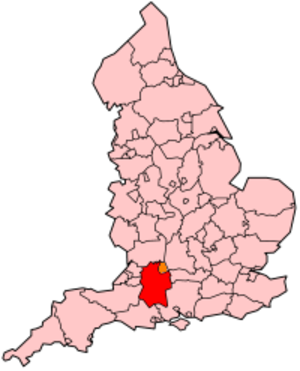
Wiltshire
Wiltshire ligger i det sydvestlige England.
Wiltshire er et ceremonielt grevskab i det sydvestlige England.